Siberian tiger

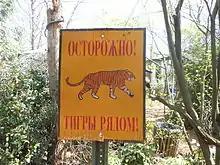
Sign warns "Caution! Tigers nearby!".

A second possible introduction site in Kazakhstan is the Ili River delta at the southern edge of Lake Balkhash. The delta is situated between the Saryesik-Atyrau Desert and the Taukum Desert and forms a large wetland of about . Until 1948, the delta was a refuge of the extinct Caspian tiger. Reintroduction of the Siberian tiger to the delta has been proposed. Large populations of wild boar inhabit the swamps of the delta. The reintroduction of the Bukhara deer, which was once an important prey, is under consideration. The Ili delta is therefore considered as a suitable site for introduction.